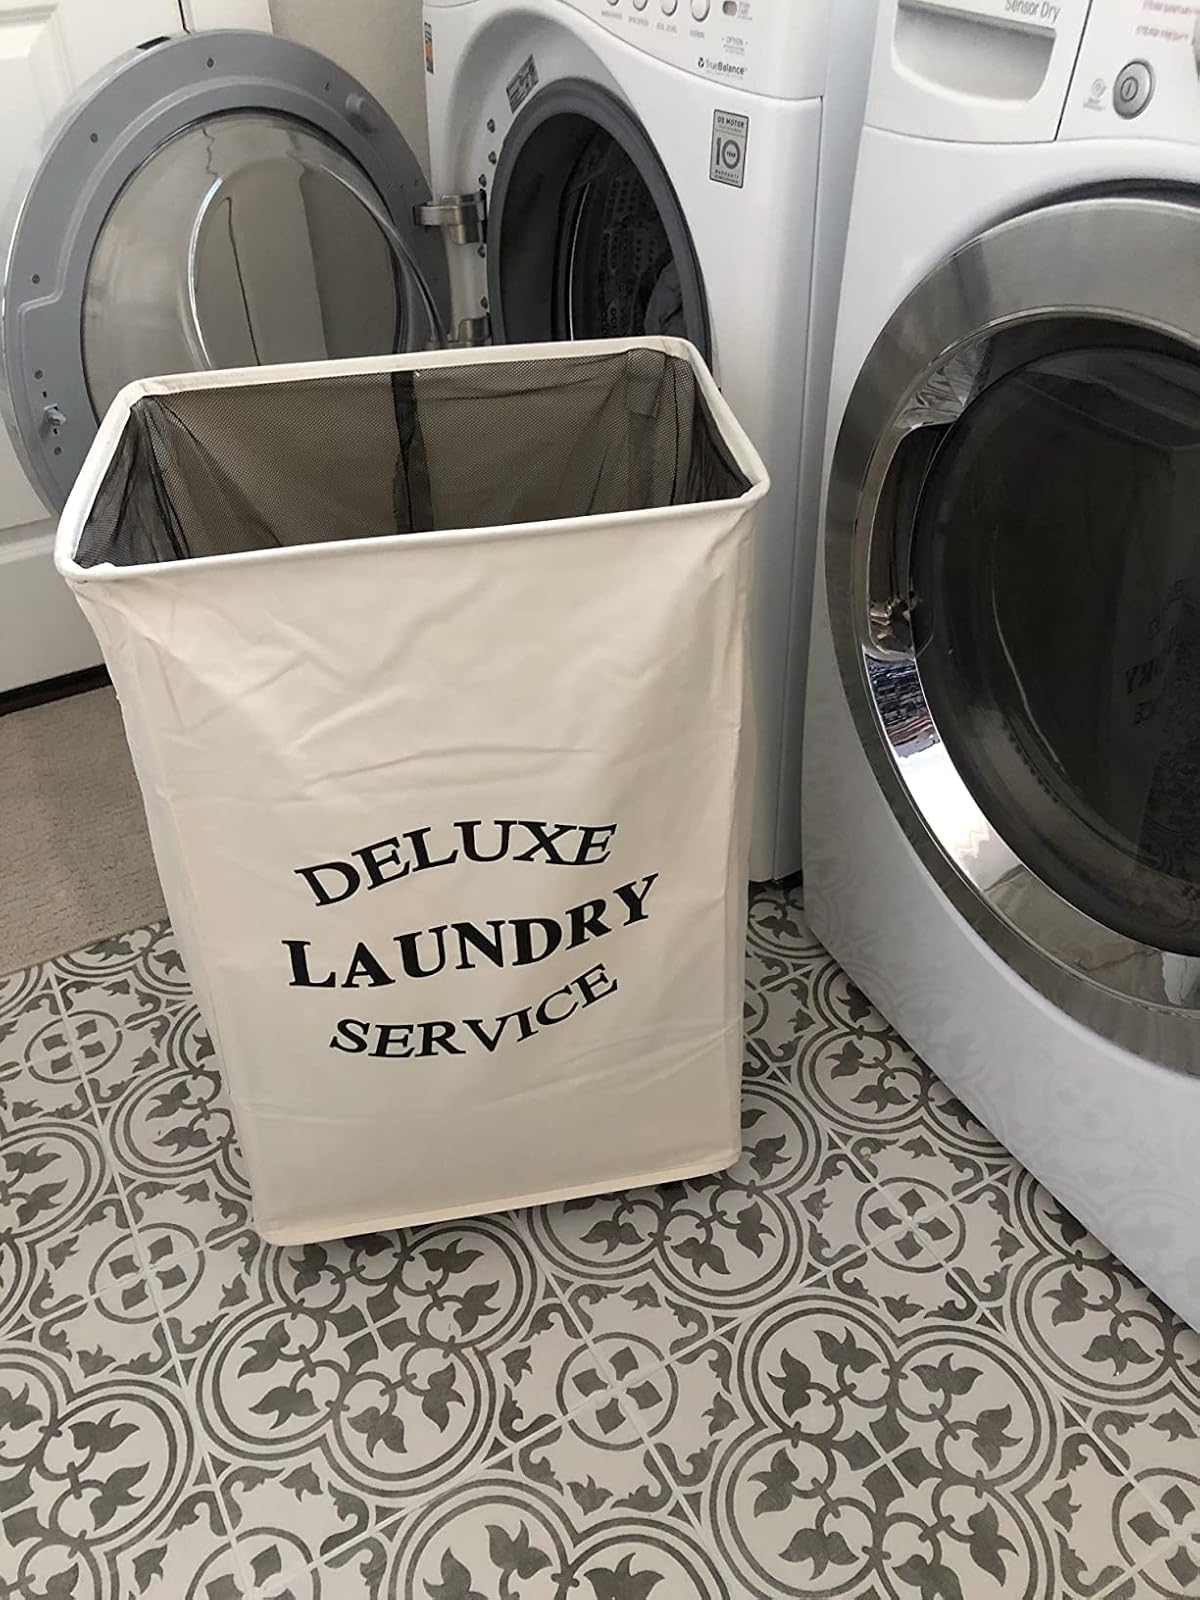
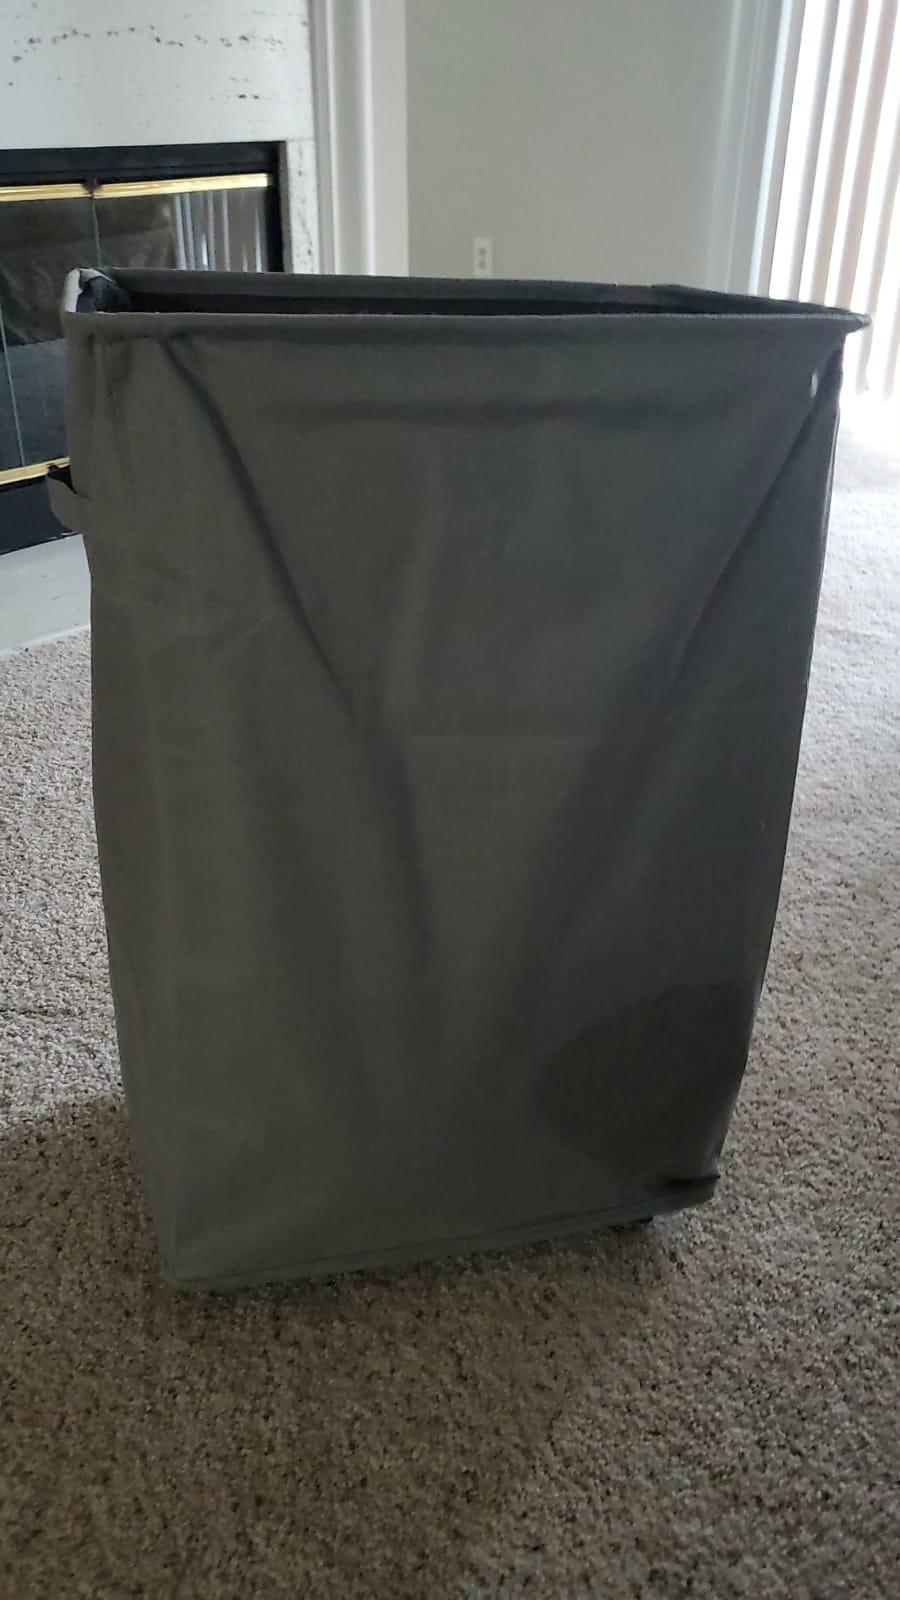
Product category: items_hamper
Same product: no